Anahim Volcanic Belt

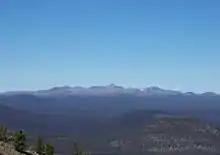
The Itcha Range from the south

To the east lies the Ilgachuz Range, a slightly smaller and less deeply dissected shield volcano that formed 6.1 to 4.0 million years ago. Its nearly circular and gently sloping structure, in diameter, consists of four assemblages that were deposited in six major episodes of activity. The lower shield assemblage represents the oldest exposed rocks in the Ilgachuz Range. It comprises pyroclastic breccias, domes and lava flows of alkali rhyolite that have been hydrothermally altered. The overlying upper shield assemblage, which forms the bulk of the Ilgachuz Range, encompasses a series of comendite and pantellerite flows and domes that are interbedded with flows of alkali basalt and hawaiite. Formation of the shield was followed by collapse of a small central caldera in which the intracaldera assemblage was deposited. This assemblage consists of a thick sequence of tuffs that are overlain by a ponded single cooling unit of trachyte more than in thickness. The postcaldera assemblage comprises alkali basalt and hawaiite flows that issued from flank vents and from a few small vents within the central caldera. These are the youngest lavas of the Ilgachuz Range.